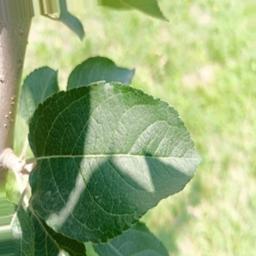
Label: Healthy